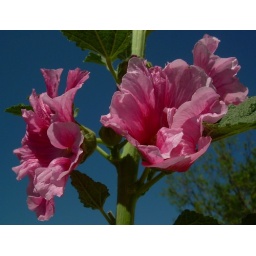
pink blooms against the beautiful blue sky this afternoon, seen on my walk